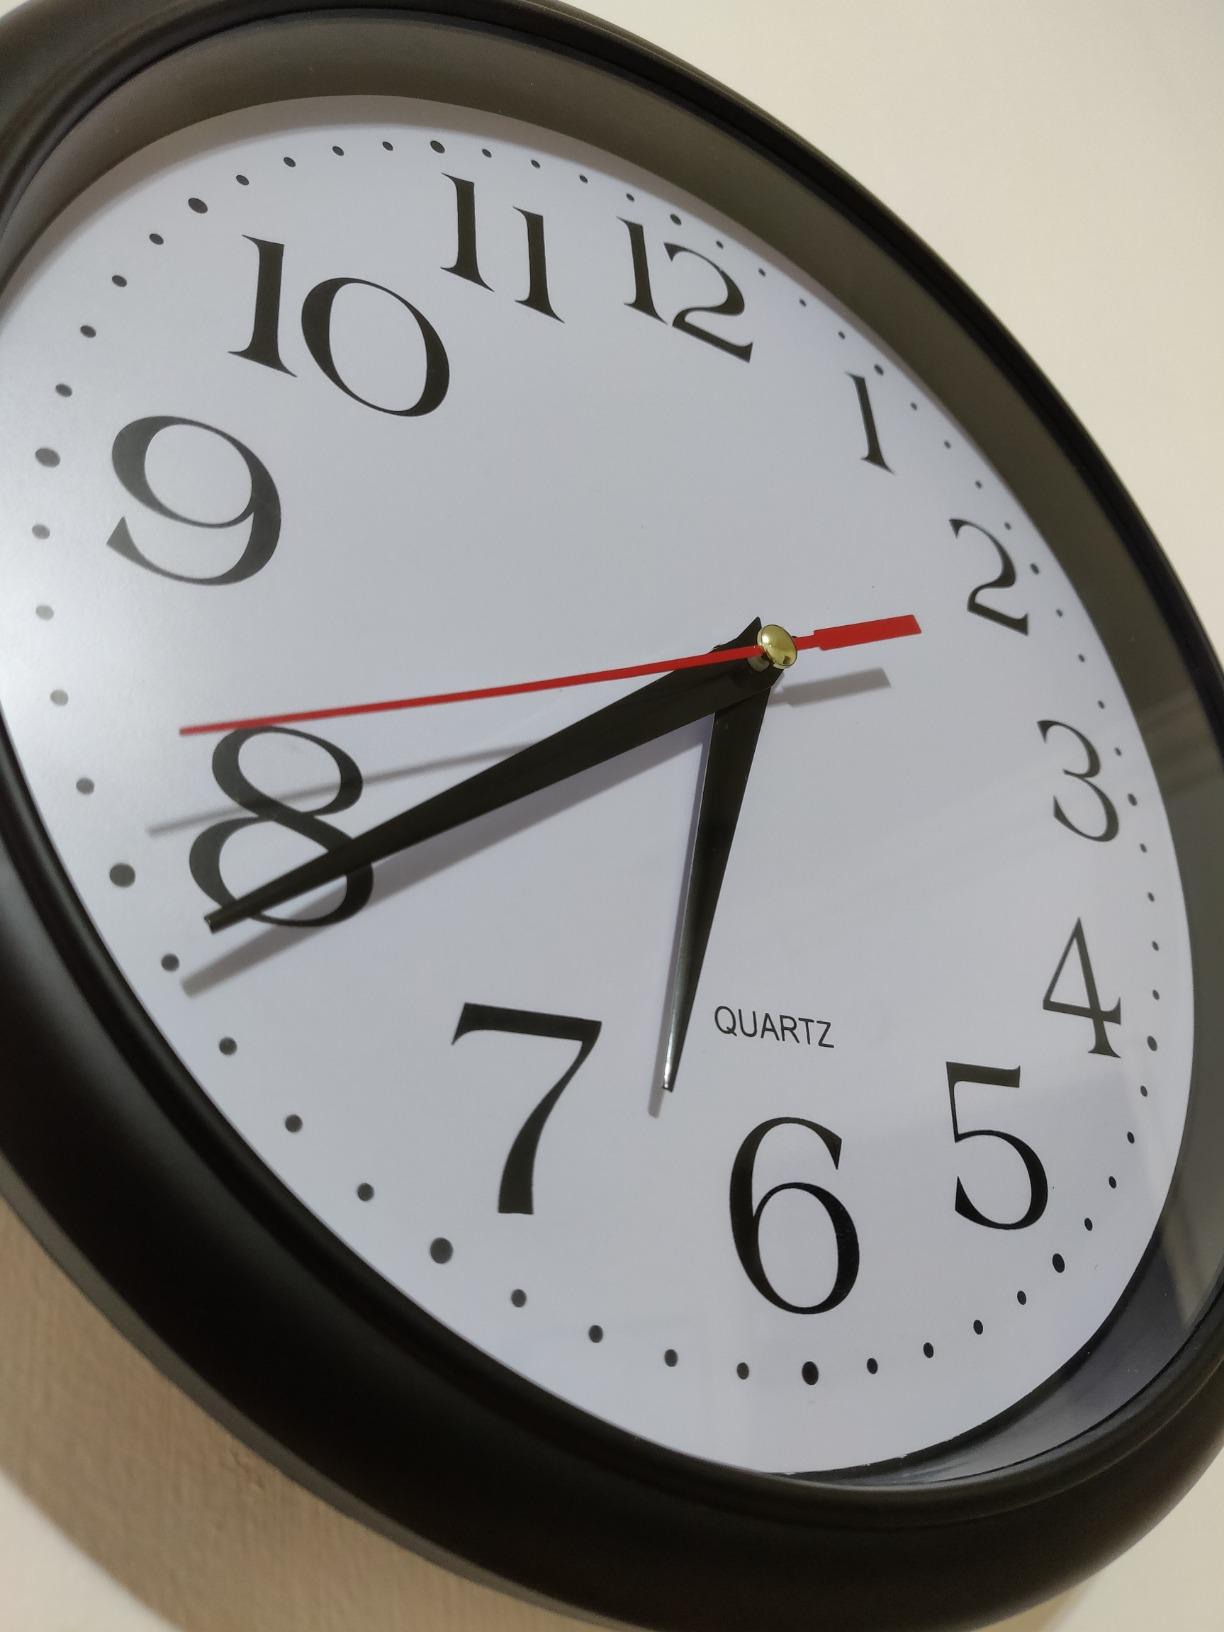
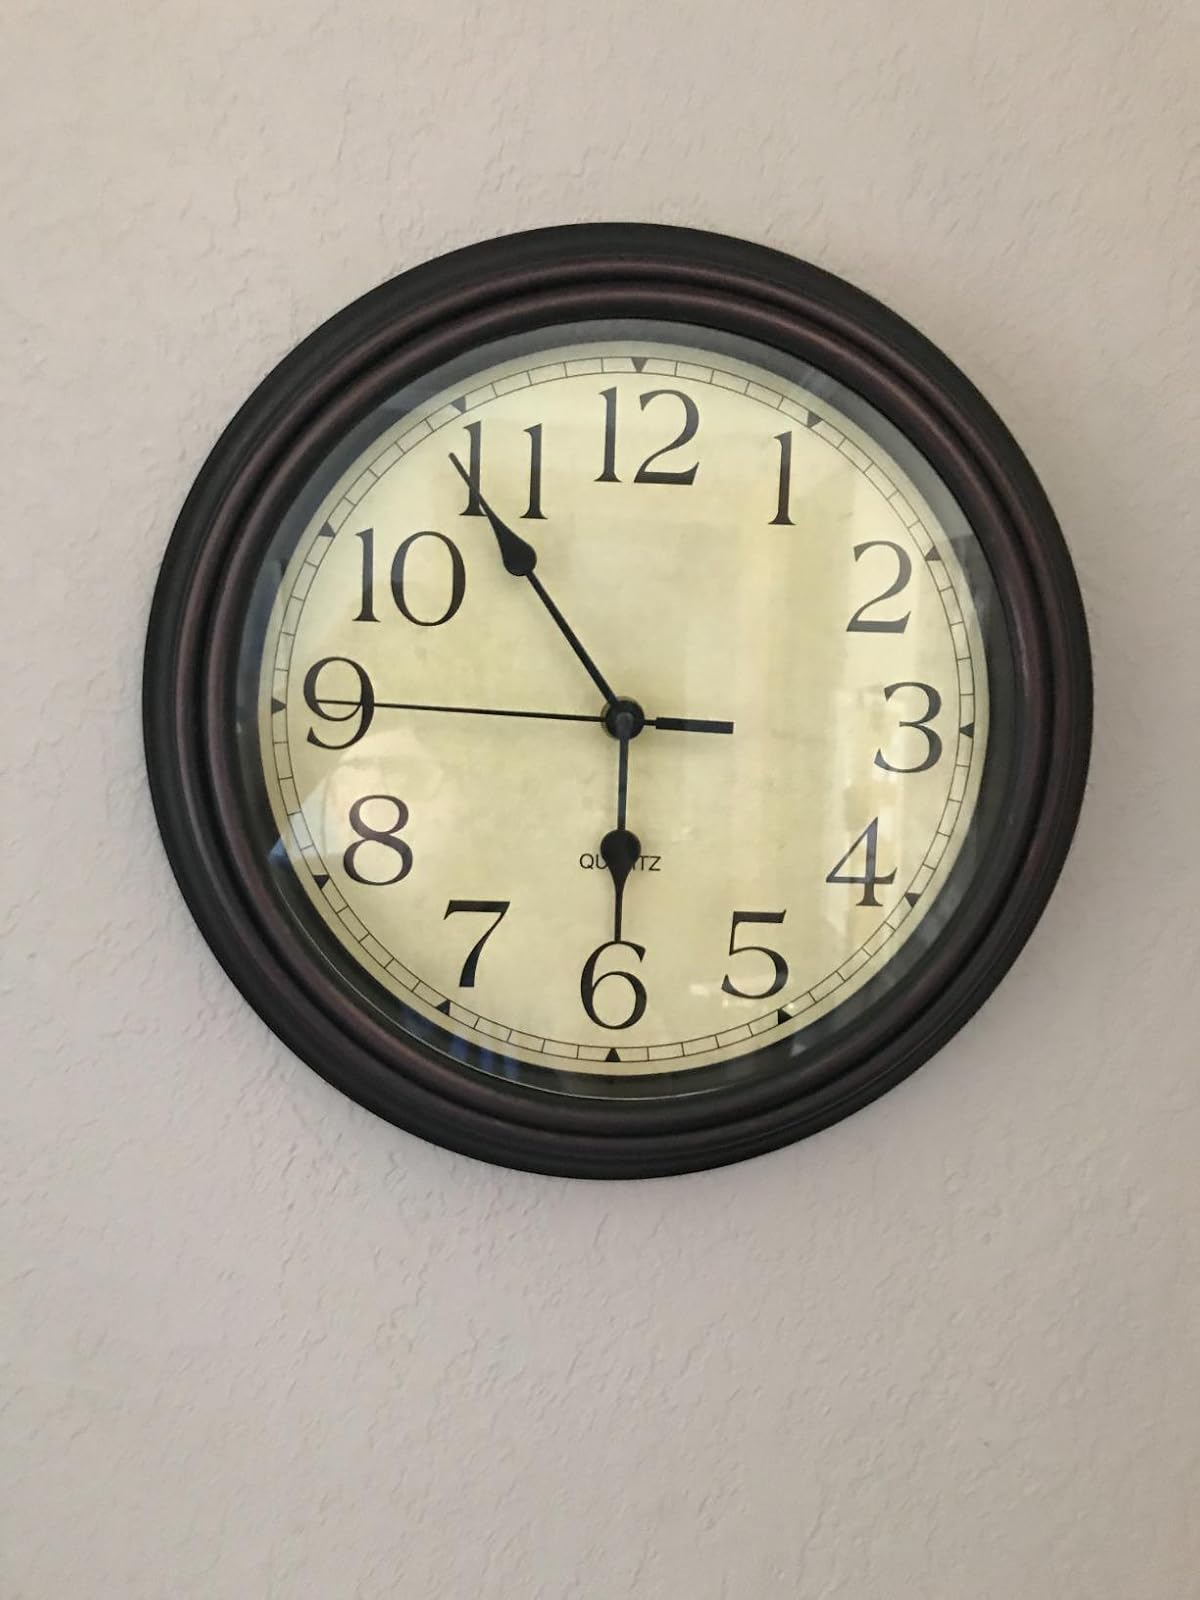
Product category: clock
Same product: no